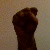
The image shows a hand gesture representing the letter 'S' in Indian Sign Language.